Locomotives of the Great North of Scotland Railway

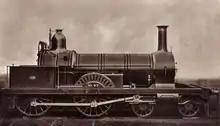
Locomotive No. 47 Class K as originally built

Six more powerful 4-4-0 locomotives arrived from Neilsons in 1866, fitted with a more modern bogie. Later classified as Class K and numbered from 43 as the Banffshire and Morayshire locomotives had been taken onto stock, these were rebuilt between 1889 and 1891. Three passed to the London and North Eastern Railway after the 1923 Grouping, and No. 45 hauled a train at the Railway Centenary celebrations in 1925 before being scrapped.